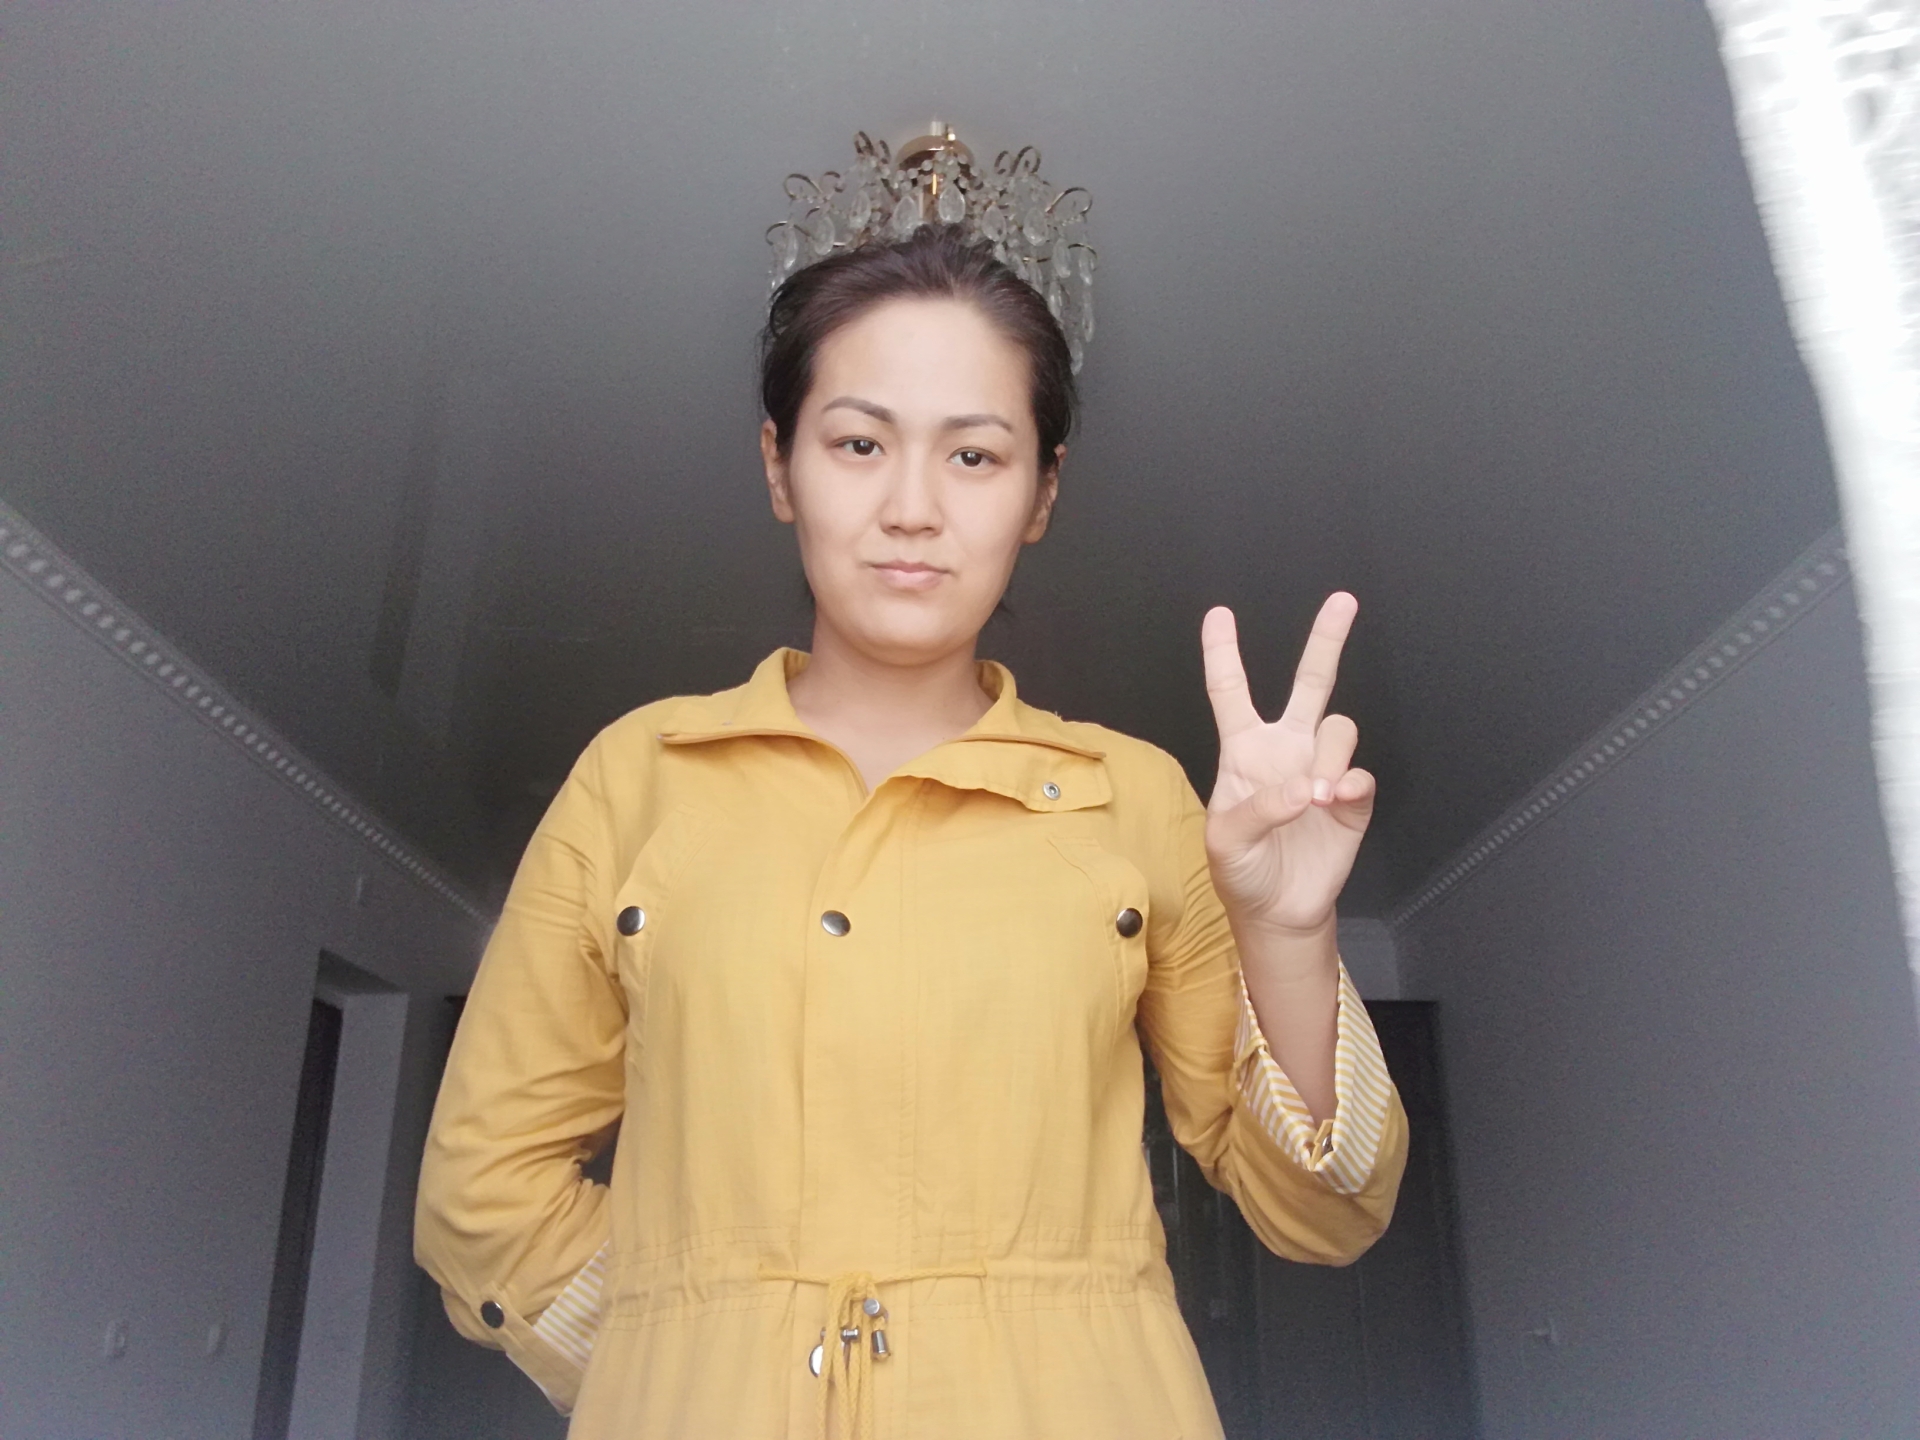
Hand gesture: peace